Midtown San Jose

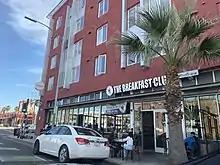
Apartments on San Carlos St.

The area was a census-designated place and primarily residential area in Santa Clara County, California, United States. It has been annexed to San Jose. The population was 748 at the 2000 census.